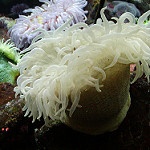
Scene: Outdoor